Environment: real
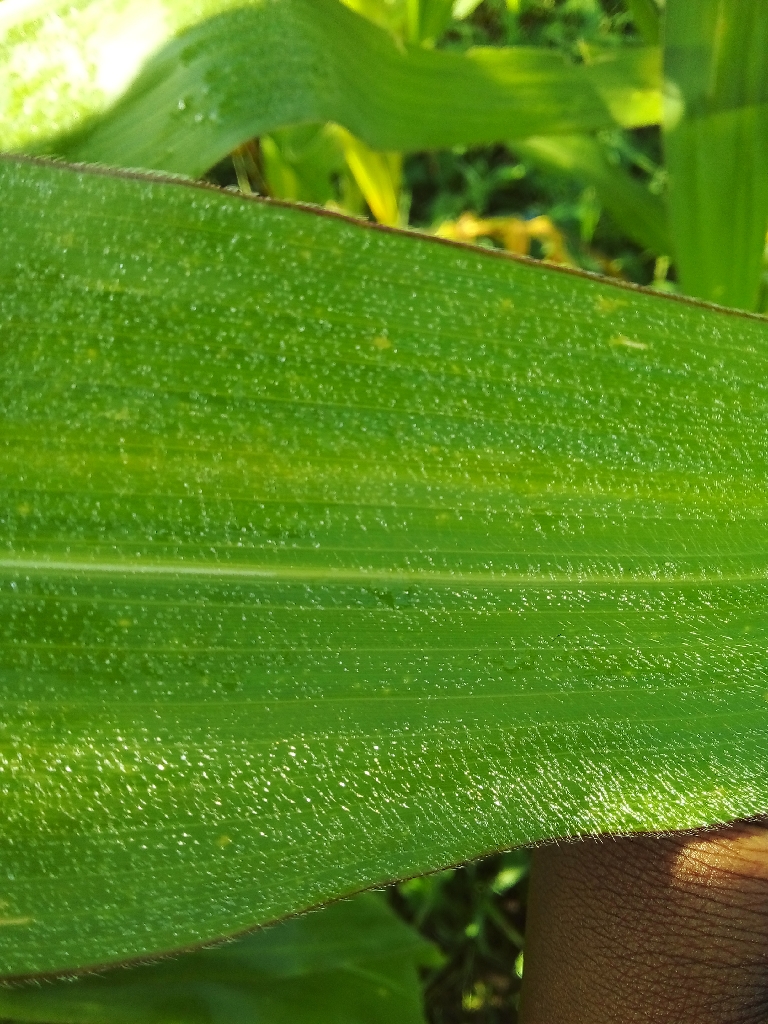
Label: healthy